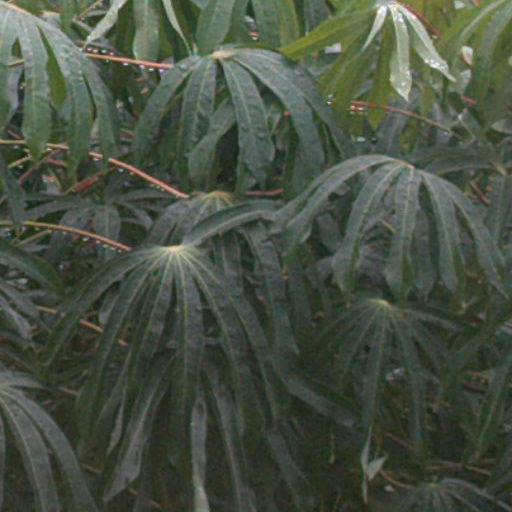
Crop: cassava